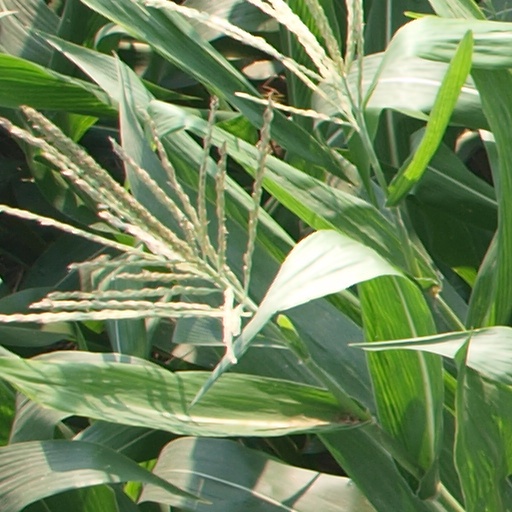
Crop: maize; corn